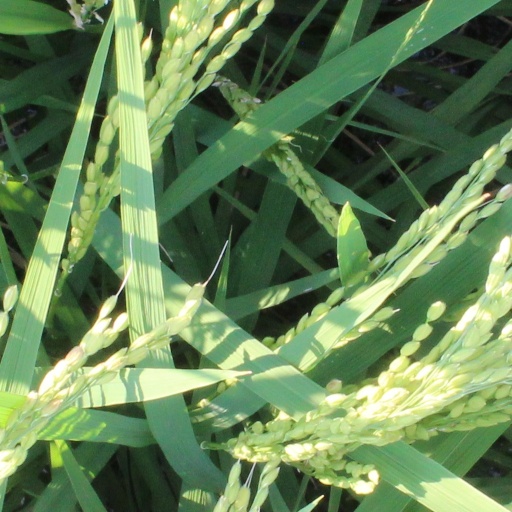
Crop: rice